Murder of Olly Stephens

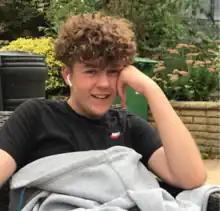
Olly Stephens

Oliver Stephens (1 November 2007 – 3 January 2021) was a 13-year-old schoolboy who was fatally stabbed near his home in Reading in Berkshire, England on 3 January 2021. He had been lured to a field by a 14-year-old girl, where he was attacked by two boys aged 13 and 14, the younger of whom was armed with a knife.